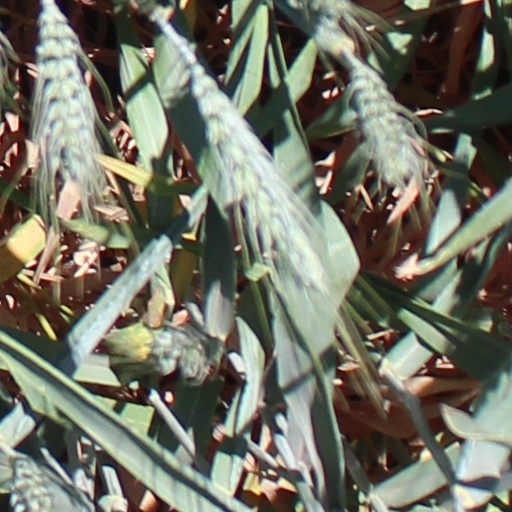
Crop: wheat